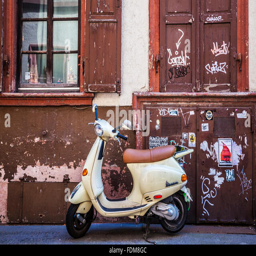
a scooter in the quarter of the town